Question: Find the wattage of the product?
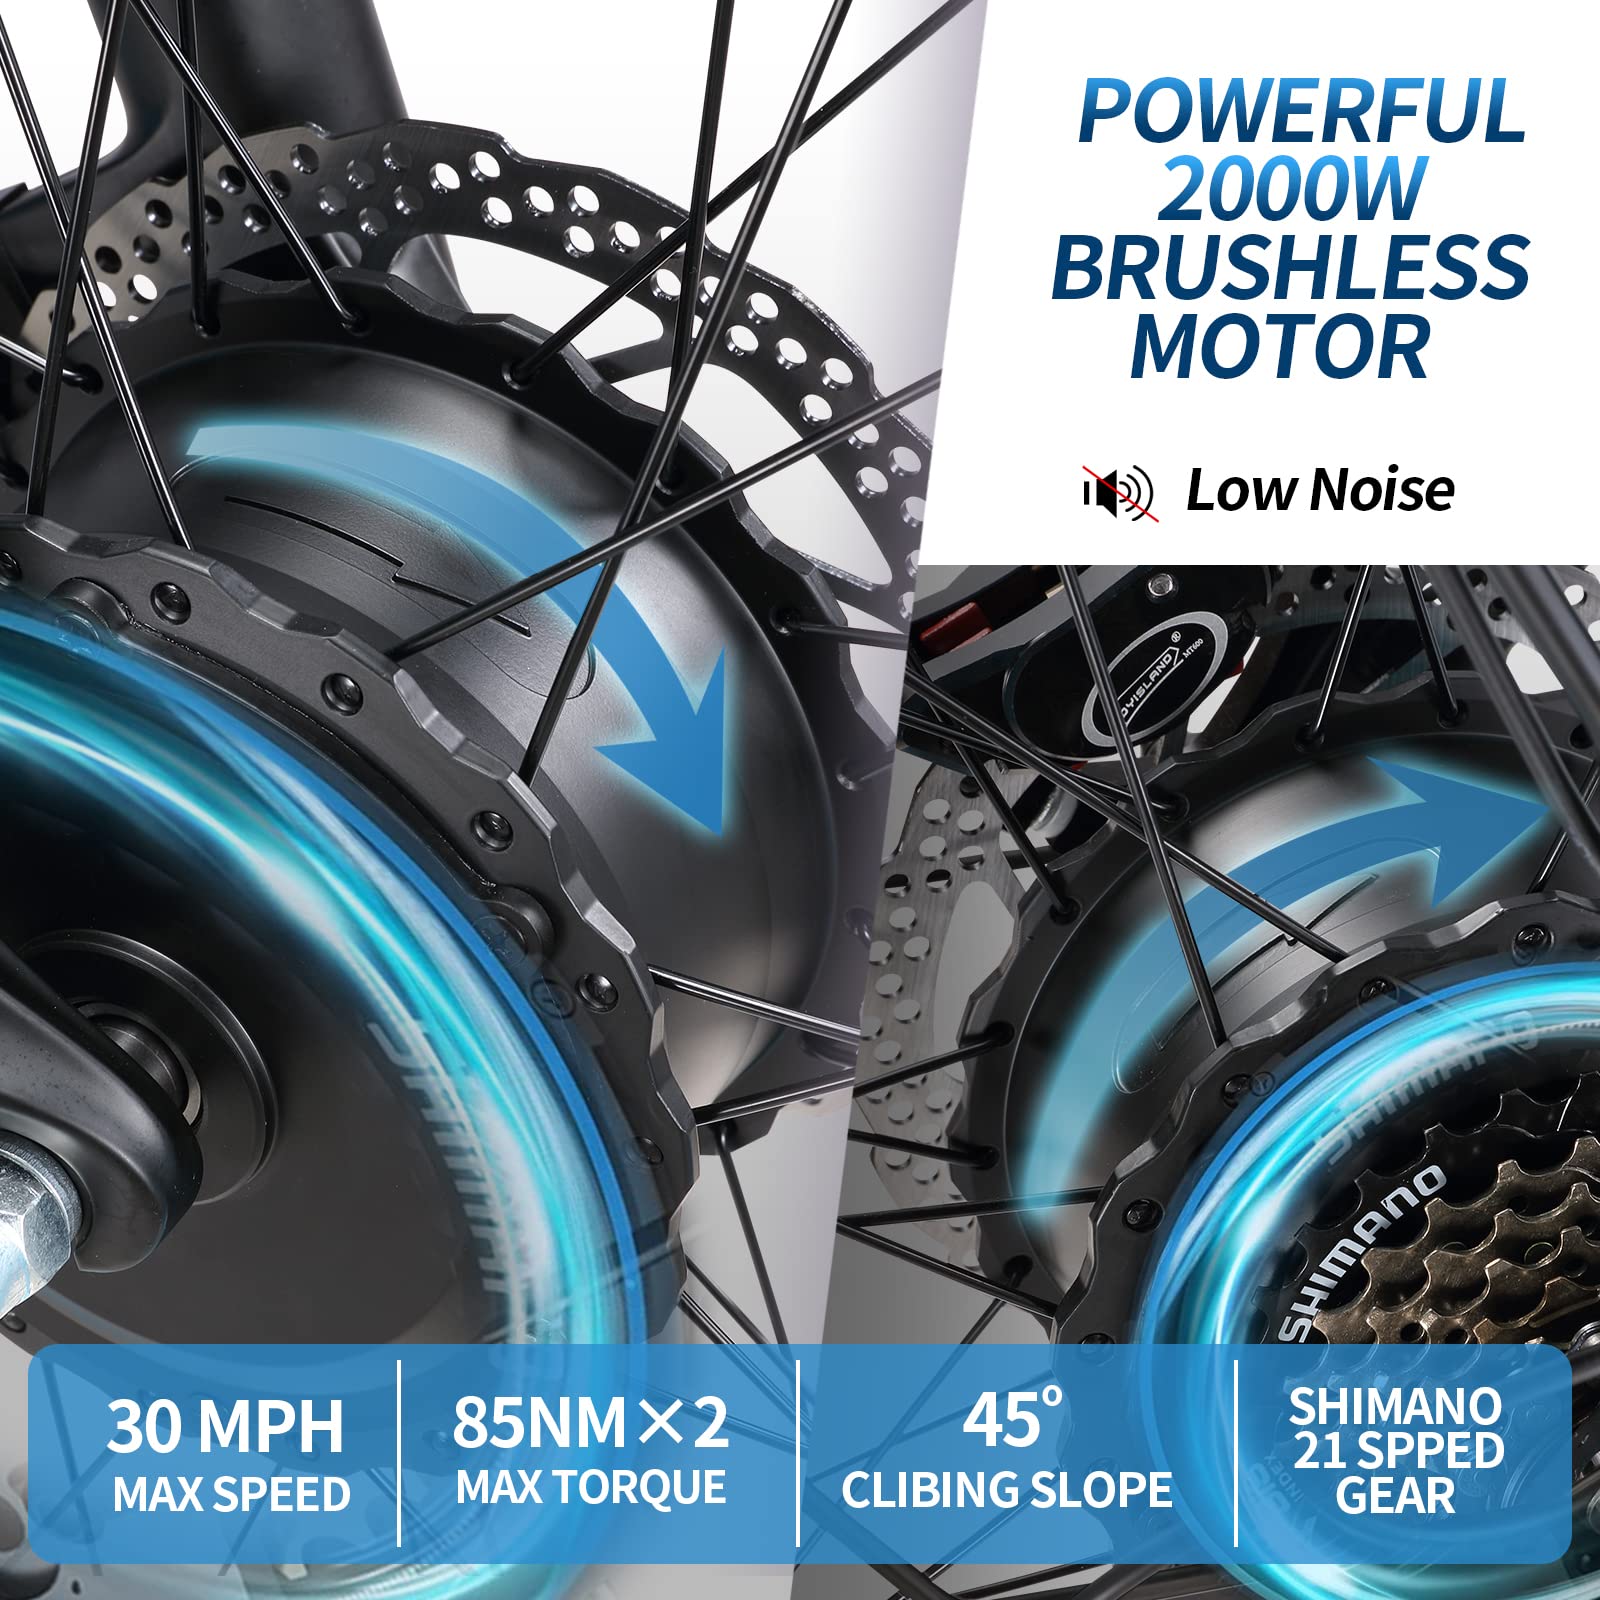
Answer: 2000.0 watt